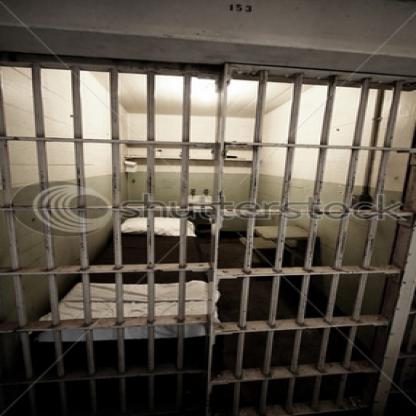
Scene: Indoor